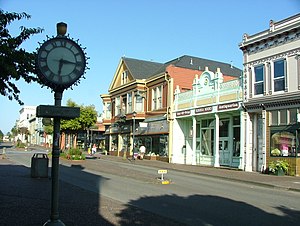
U.S. Highway 101 / Større byer / Byer i Californien
Gadebillede fra Eureka i det nordlige Californien
United States Highway 101 eller U.S. Route 101 er en af USA's hovedveje og en del af U.S. Highway System. Den løber i fortrinsvis syd-nordlig retning gennem staterne Californien, Oregon og Washington, flere steder helt ude langs Stillehavskysten, andre steder noget længere inde i landet. Oprindeligt gik vejen fra San Diego, Californien, til Washingtons hovedstad, Olympia, men den sydligste del af vejen, fra Los Angeles til San Diego, er ikke længere klassificeret som hovedvej, selv om vejstrækningen fortsat eksisterer. En del af vejens sydlige del kaldes El Camino Real, fordi der her var sammenfald mellem U.S. 101 og den gamle spanske "kongevej", der forbandt spaniernes missionsstationer, landsbyer og forter.